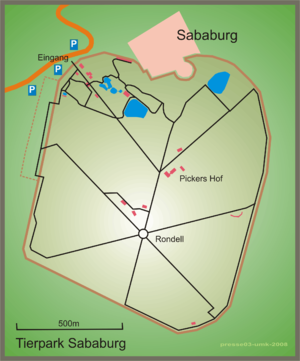
Plan du parc animalier ( Tierpark Sababurg) consacré à la conservation des grands animaux de la forêt européenne.
Le château de Sababurg est un château fort allemand situé dans la forêt de Reinhard, forêt ancienne abritant encore quelques très vieux arbres à proximité de Cassel, dans le nord de la Hesse.